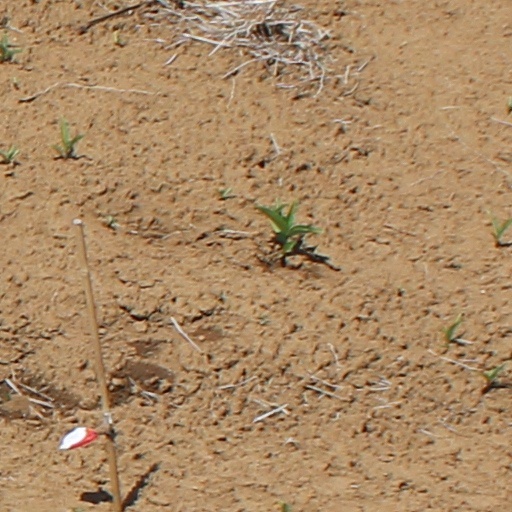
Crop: wheat